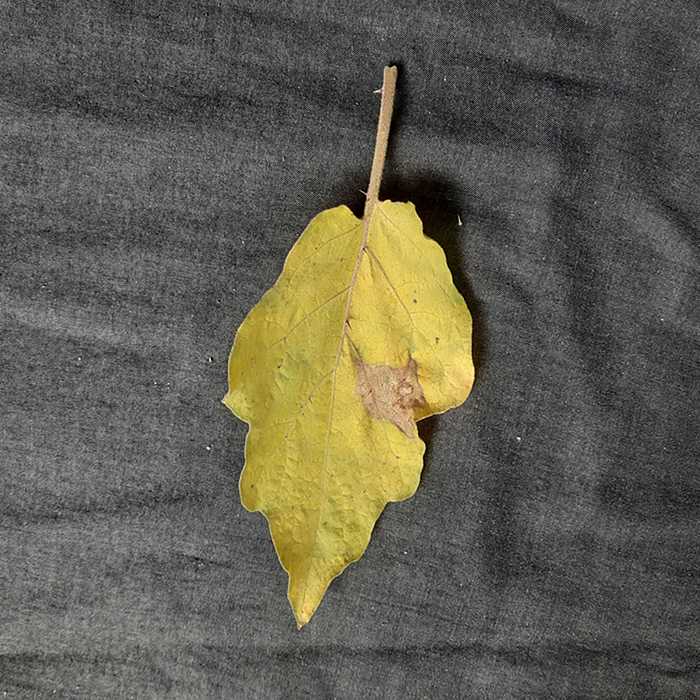
Plant: Eggplant
Label: Eggplant verticillium wilt